Bojana Sentaler

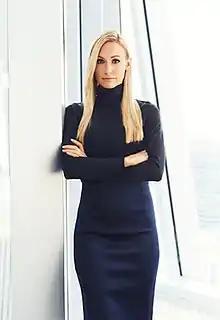
Bojana Sentaler

Bojana Sentaler is a Canadian fashion designer, Founder, President and Creative Director of Sentaler since 2009. She is known for her line of luxury alpaca outerwear and accessories.